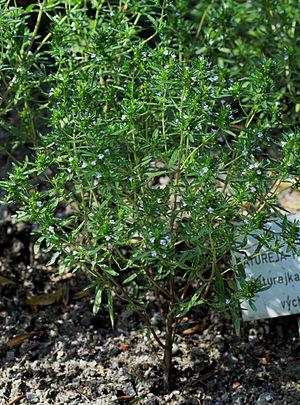
Les plantes aromatiques sont un ensemble de plantes utilisées en cuisine et en phytothérapie pour les arômes qu'elles dégagent, et leurs huiles essentielles que l'on peut extraire. Ces plantes aromatiques sont cultivées selon les besoins pour leurs feuilles, tiges, bulbes, racines, graines, fleurs, écorce, etc.